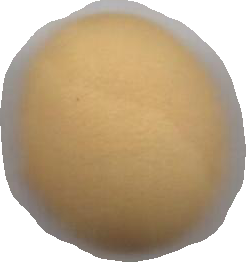
Variety: Grobogan